The Amazing Race 4 (Latin American season)

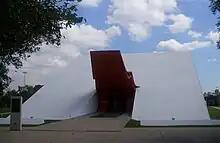
São Paulo's Ibirapuera Auditorium was the Pit Stop for this leg.

For their Speed Bump, Daniel & César had to cut pieces of meat and then make ten meat skewers each before they could continue racing.